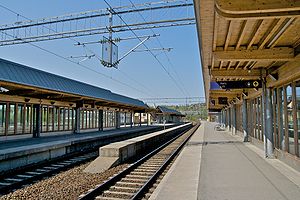
Skøyen Station
Skøyen Station er en jernbanestation på Drammenbanen, der ligger i kvarteret Skøyen i det vestlige Oslo. Stationen består af fire spor med to perroner og en stationsbygning med ventesal og kiosk. Desuden er der nogle opstillingsspor vest for stationen, da en del lokaltog østfra ender her. Stationen betjenes i øvrigt af alle otte lokaltogsruter, nogle regionaltog og Flytoget til Oslo Lufthavn, Gardermoen. Derudover er der forbindelse til sporvognslinje 13 og seks busruter fra stationen.